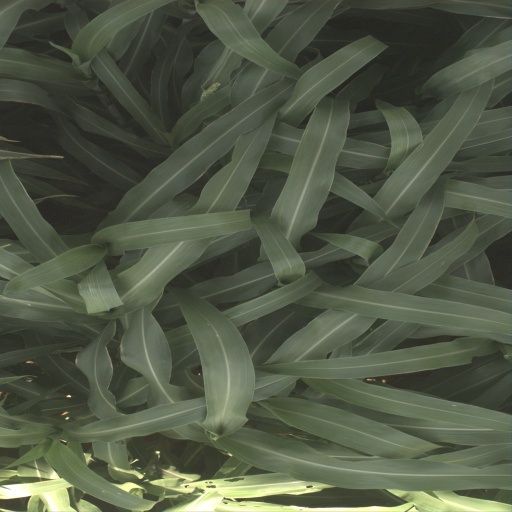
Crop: sorghum